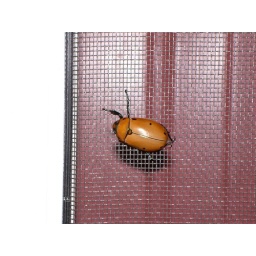
GIANT bug that live on my screen door in Westchester